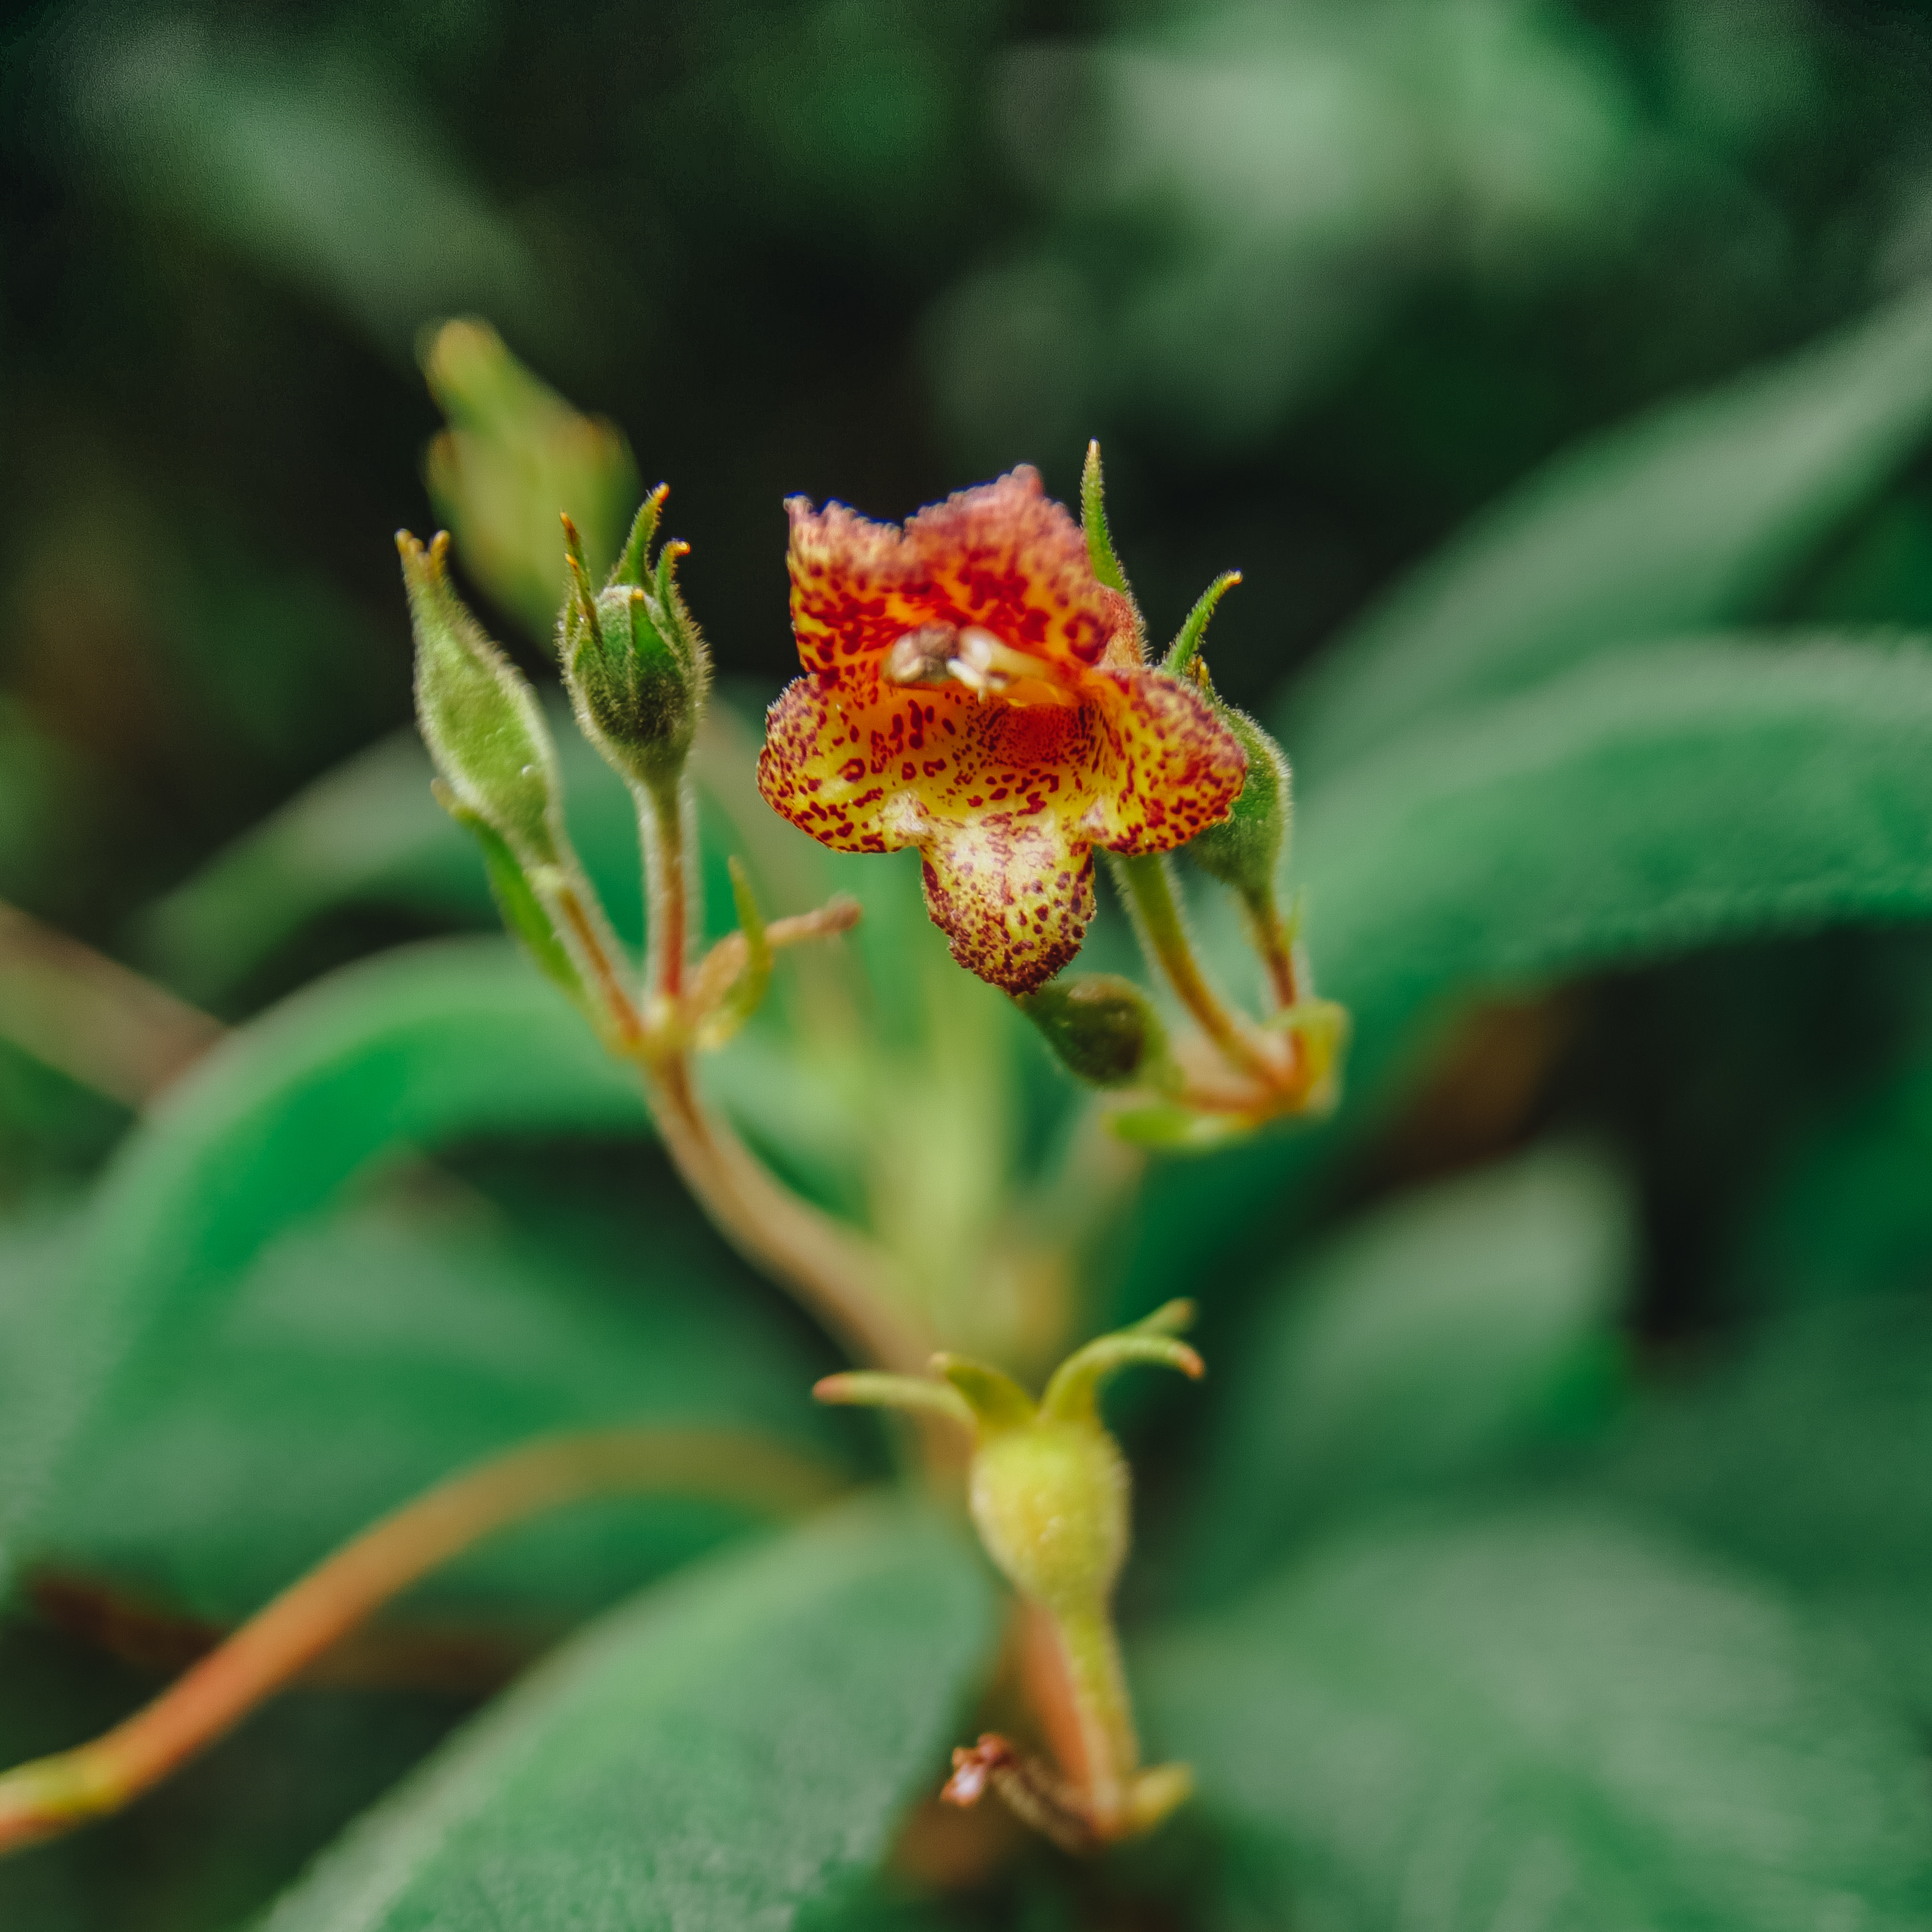
plant, flower, flora, vegetation, macro photography, flowering plant, plant stem, scaphosepalum